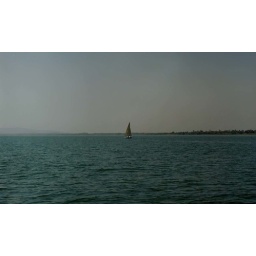
Chilka lake, one of the biggest lakes in India, home to numerous migratory birds in winter.